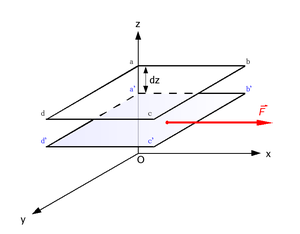
Schéma illustrant la définition de la viscosité dynamique d'un fluide.
La viscosité peut être définie comme l'ensemble des phénomènes de résistance au mouvement d'un fluide pour un écoulement avec ou sans turbulence. La viscosité diminue la liberté d'écoulement du fluide et dissipe son énergie.